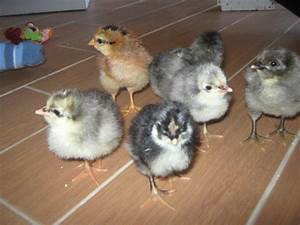
Label: gallina